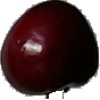
Label: Cherry 1